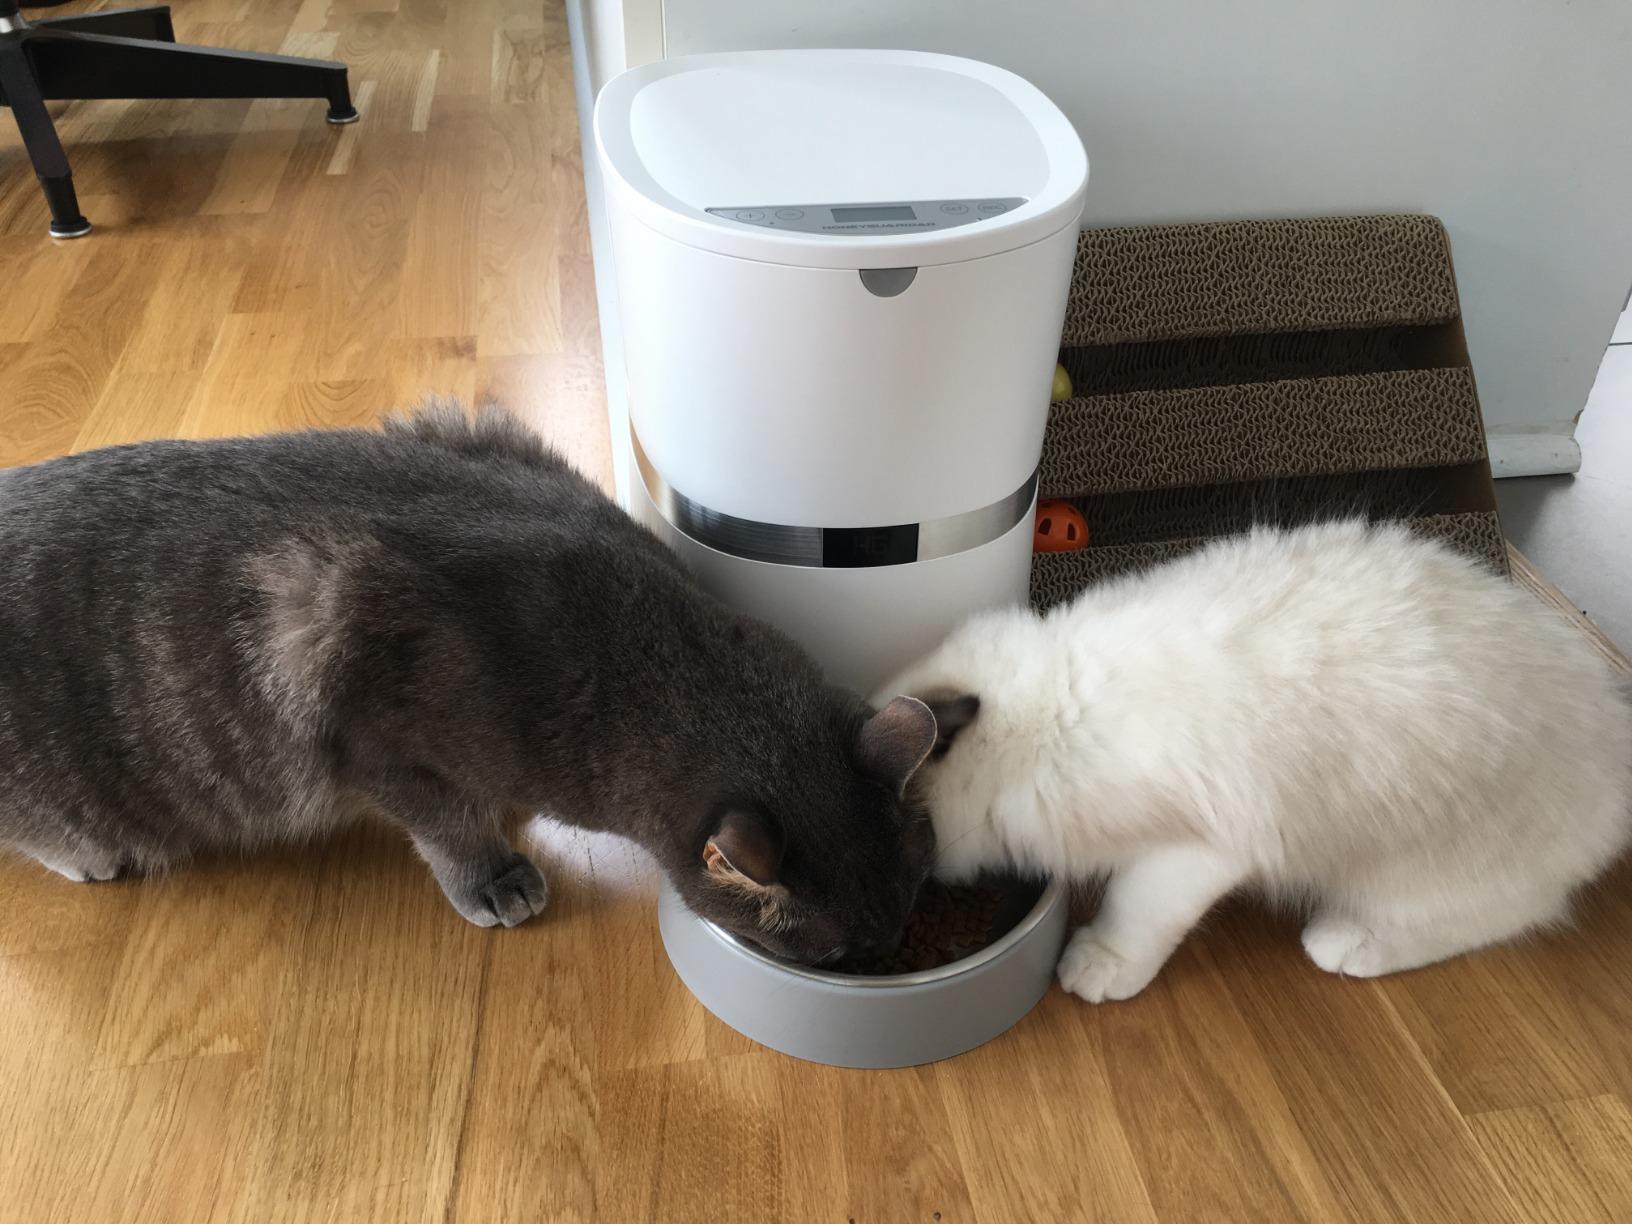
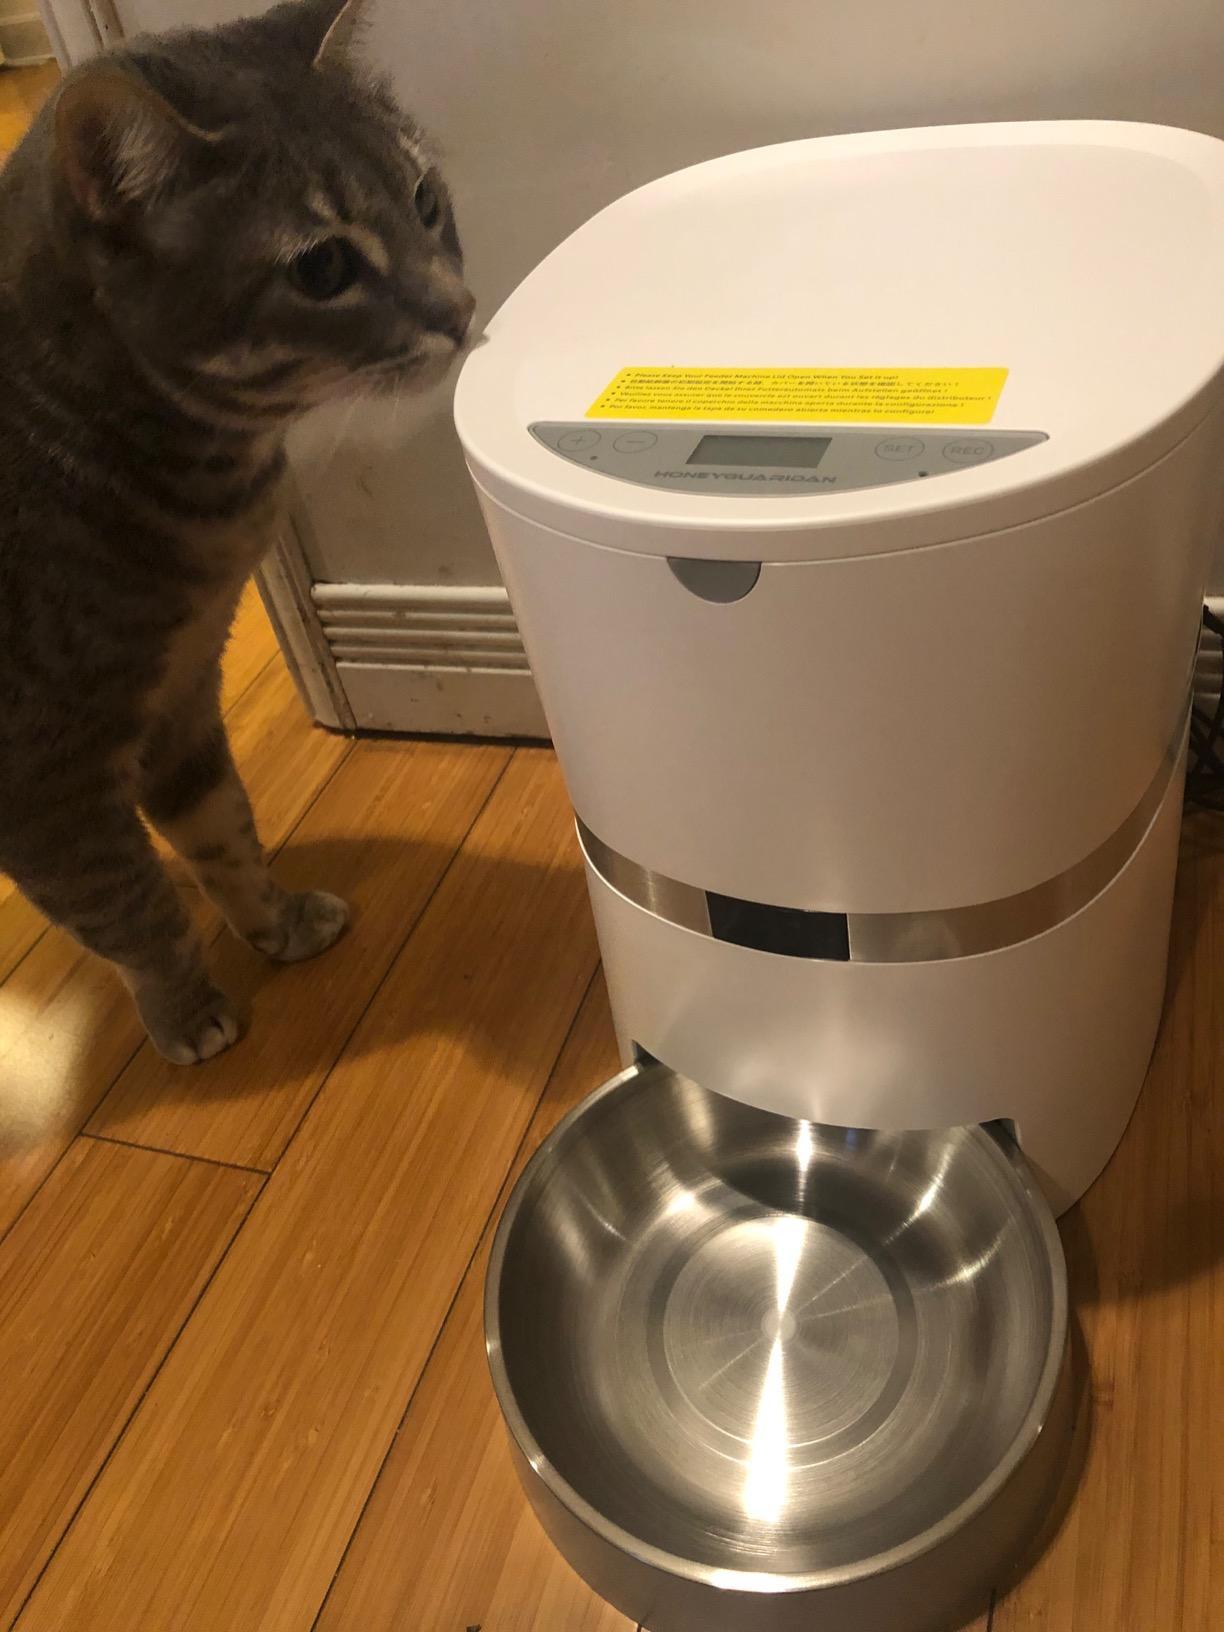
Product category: items_feeder
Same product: yes